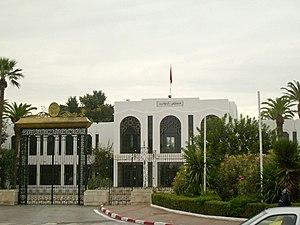
Siège de la Chambre des députés situé au Bardo près de Tunis (Tunisie)
Le gouvernorat de Tunis, créé le 21 juin 1956, est l'un des 24 gouvernorats de la Tunisie.
La Chambre des députés est la chambre basse du Parlement tunisien de la réforme constitutionnelle du 1ᵉʳ juin 2002, qui a créé une chambre haute, la Chambre des conseillers, à son remplacement par l'assemblée constituante puis par l'Assemblée des représentants du peuple.